Employment

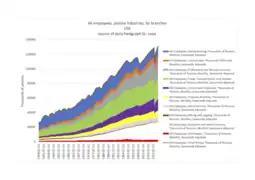
All employees, private industries, by branches

For purposes of U.S. federal income tax withholding, 26 U.S.C. § 3401(c) provides a definition for the term "employee" specific to chapter 24 of the Internal Revenue Code: